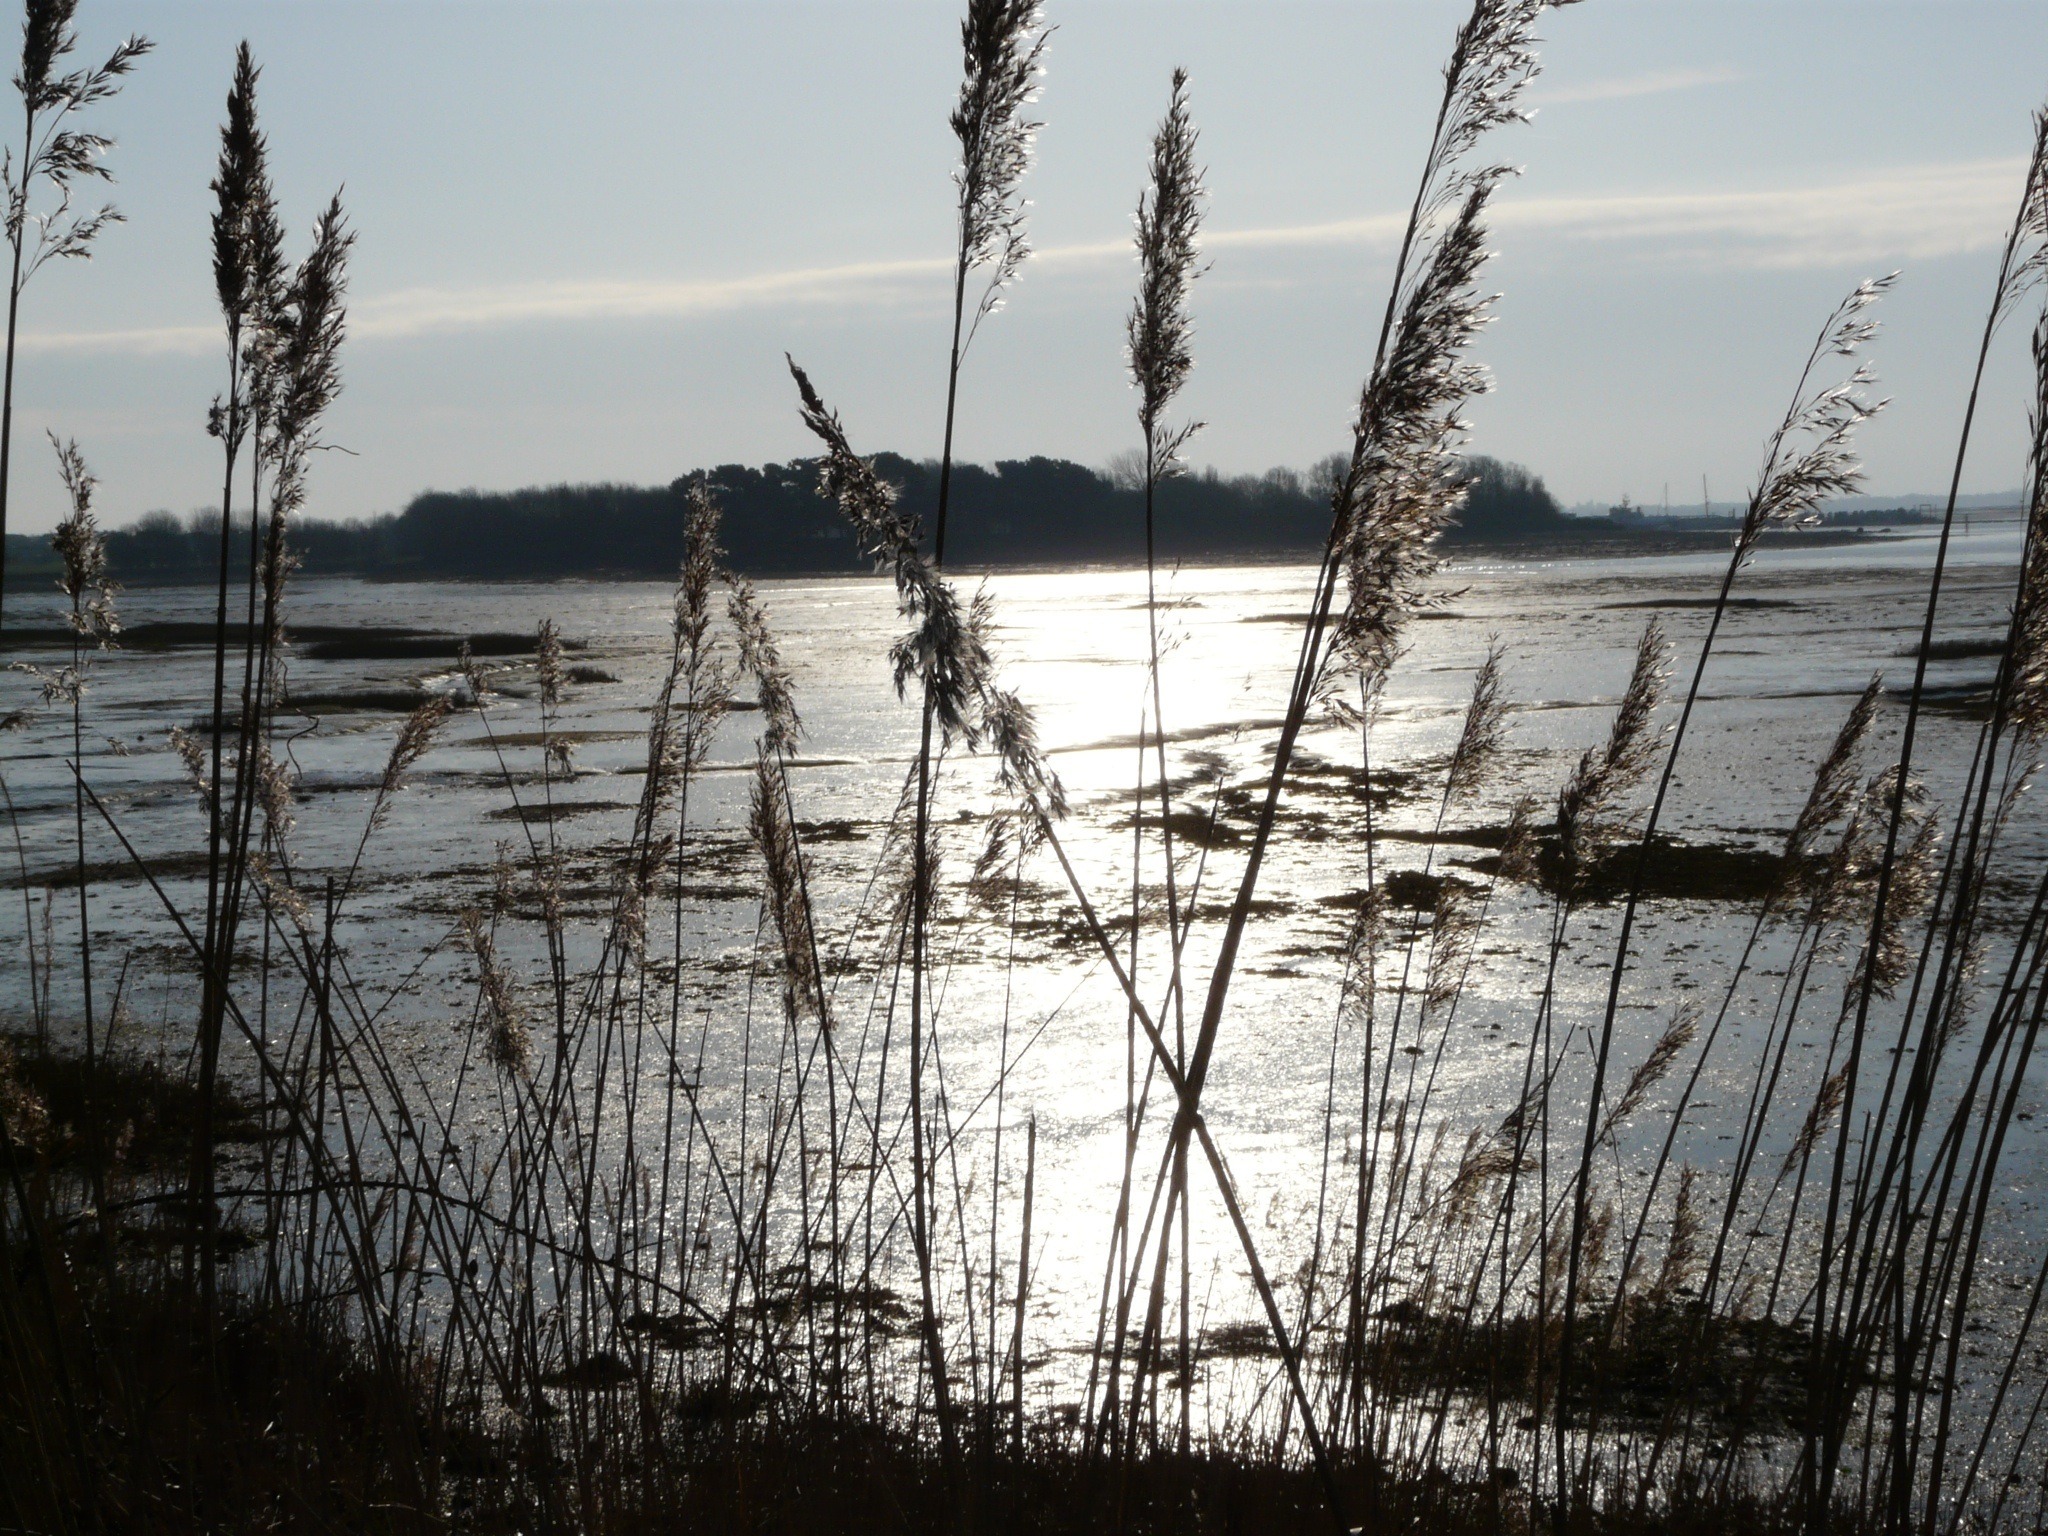
sea, tree, water, nature, marsh, swamp, winter, dock, boat, morning, shore, lake, dawn, river, reflection, vehicle, tranquil, waterway, wetland, daybreak, scene, habitat, early morning, first light, natural environment, cams bay, portchester